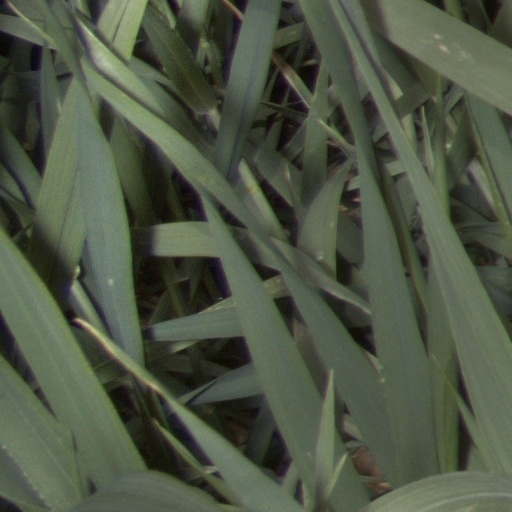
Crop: wheat